Omaha Beach

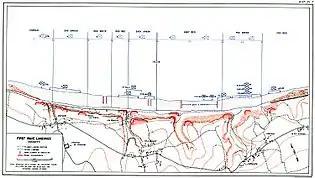
Official history map showing first assault wave landings

Omaha was divided into ten sectors, codenamed (from west to east): Charlie, Dog Green, Dog White, Dog Red, Easy Green, Easy White, Easy Red, Fox Green, Fox White, and Fox Red. The initial assault was to be made by two Regimental Combat Teams (RCT), supported by two tank battalions, with two battalions of Rangers also attached. The infantry regiments were organized into three battalions each of around 1,000 men. Each battalion was organized as three rifle companies each of up to 240 men, and a support company of up to 190 men. Infantry companies A through D belonged to the 1st battalion of a regiment, E through H to the 2nd, I through M to the 3rd; the letter ‘J’ was not used. (Individual companies will be referred to in this article by company and regiment, e.g. Company A of the 116th RCT will be 'A/116'). In addition, each battalion had a headquarters company of up to 180 men. The tank battalions consisted of three companies, A through C, each of 16 tanks, while the Ranger battalions were organized into six companies, A through F, of around 65 men per company. V Corps' 56th Signal Battalion was responsible for communications on Omaha with the fleet offshore, especially routing requests for naval gunfire support to the destroyers and USS "Arkansas".